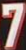
Number: 7